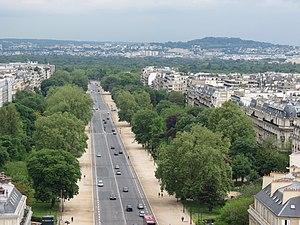
Les jardins de l'Avenue-Foch sont un espace vert du 16ᵉ arrondissement de Paris, dans les quartiers de Chaillot et de la Porte-Dauphine.